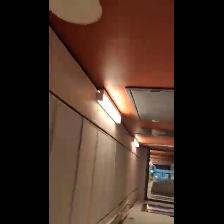
Label: NonHuman